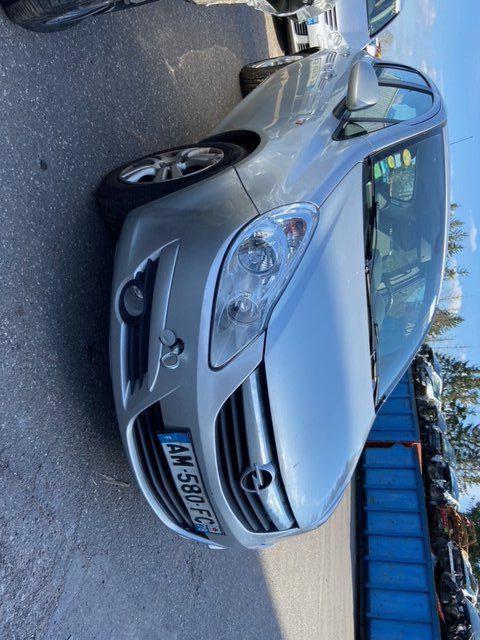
Aucun dommage détecté.
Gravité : aucun